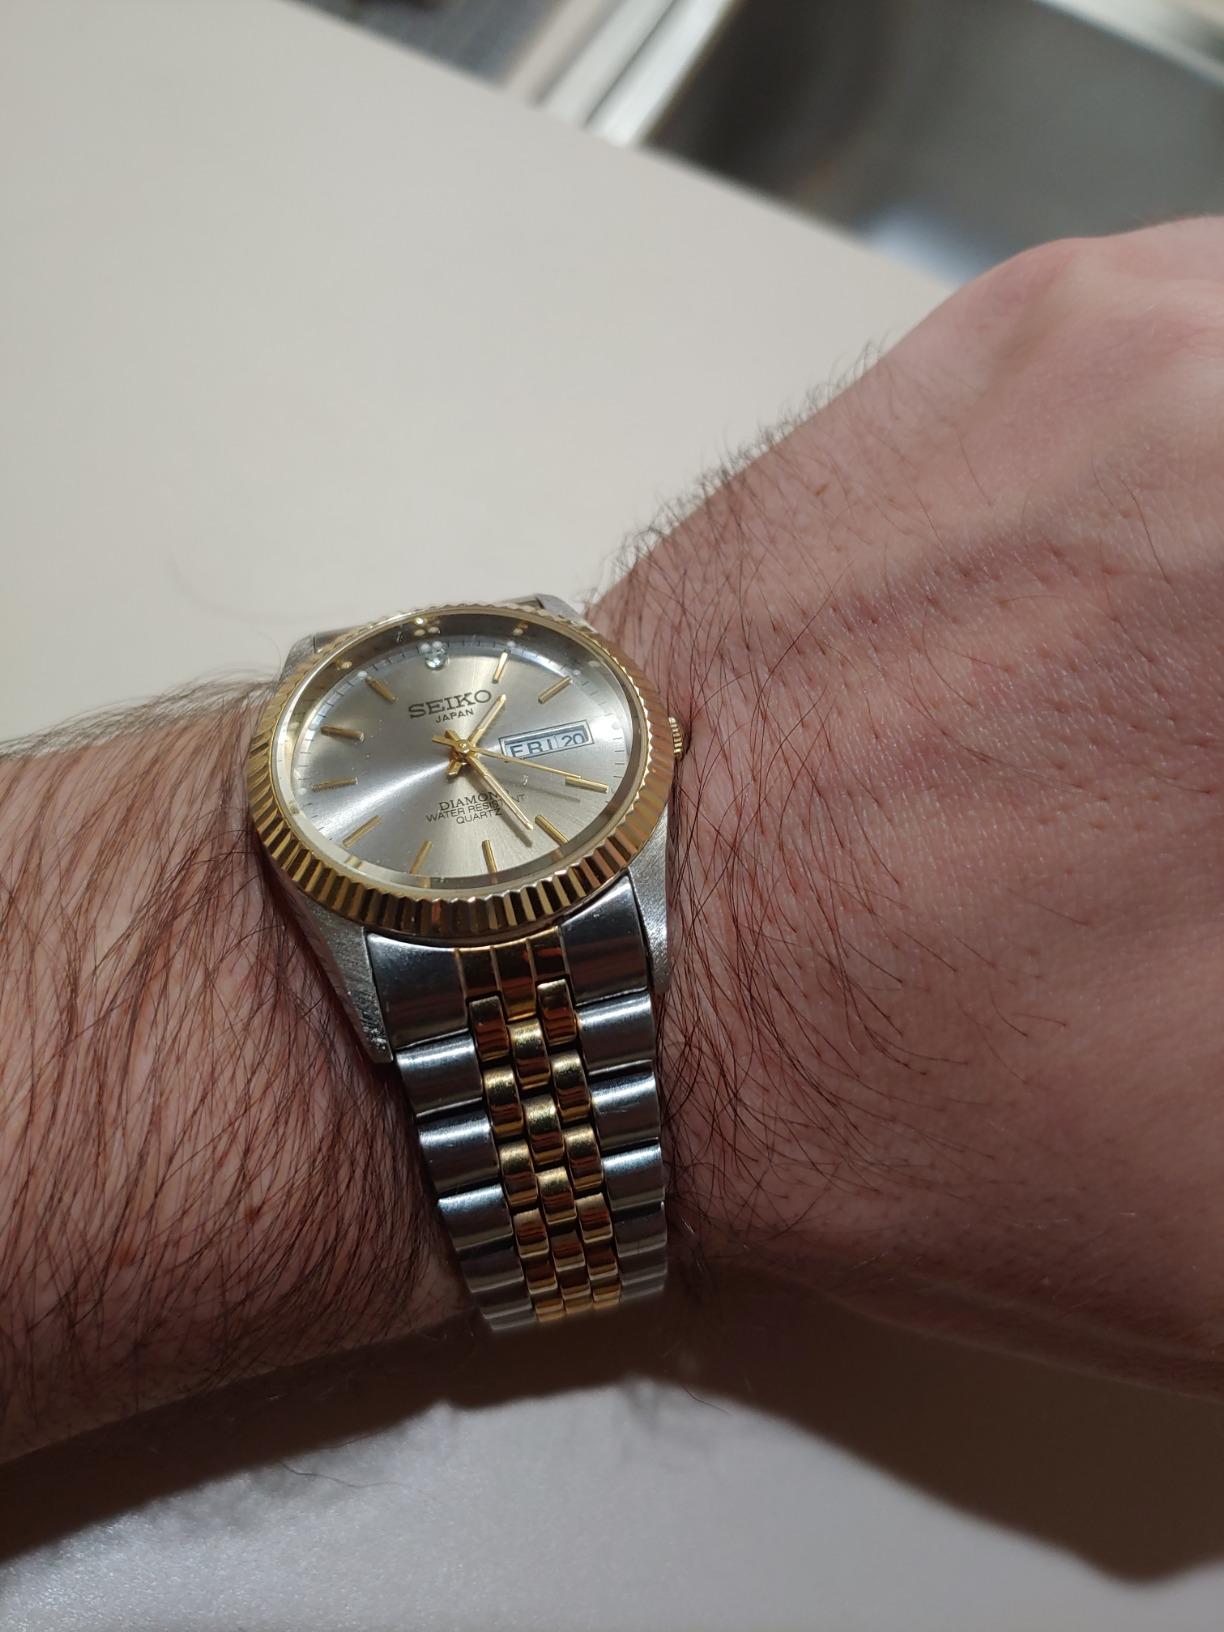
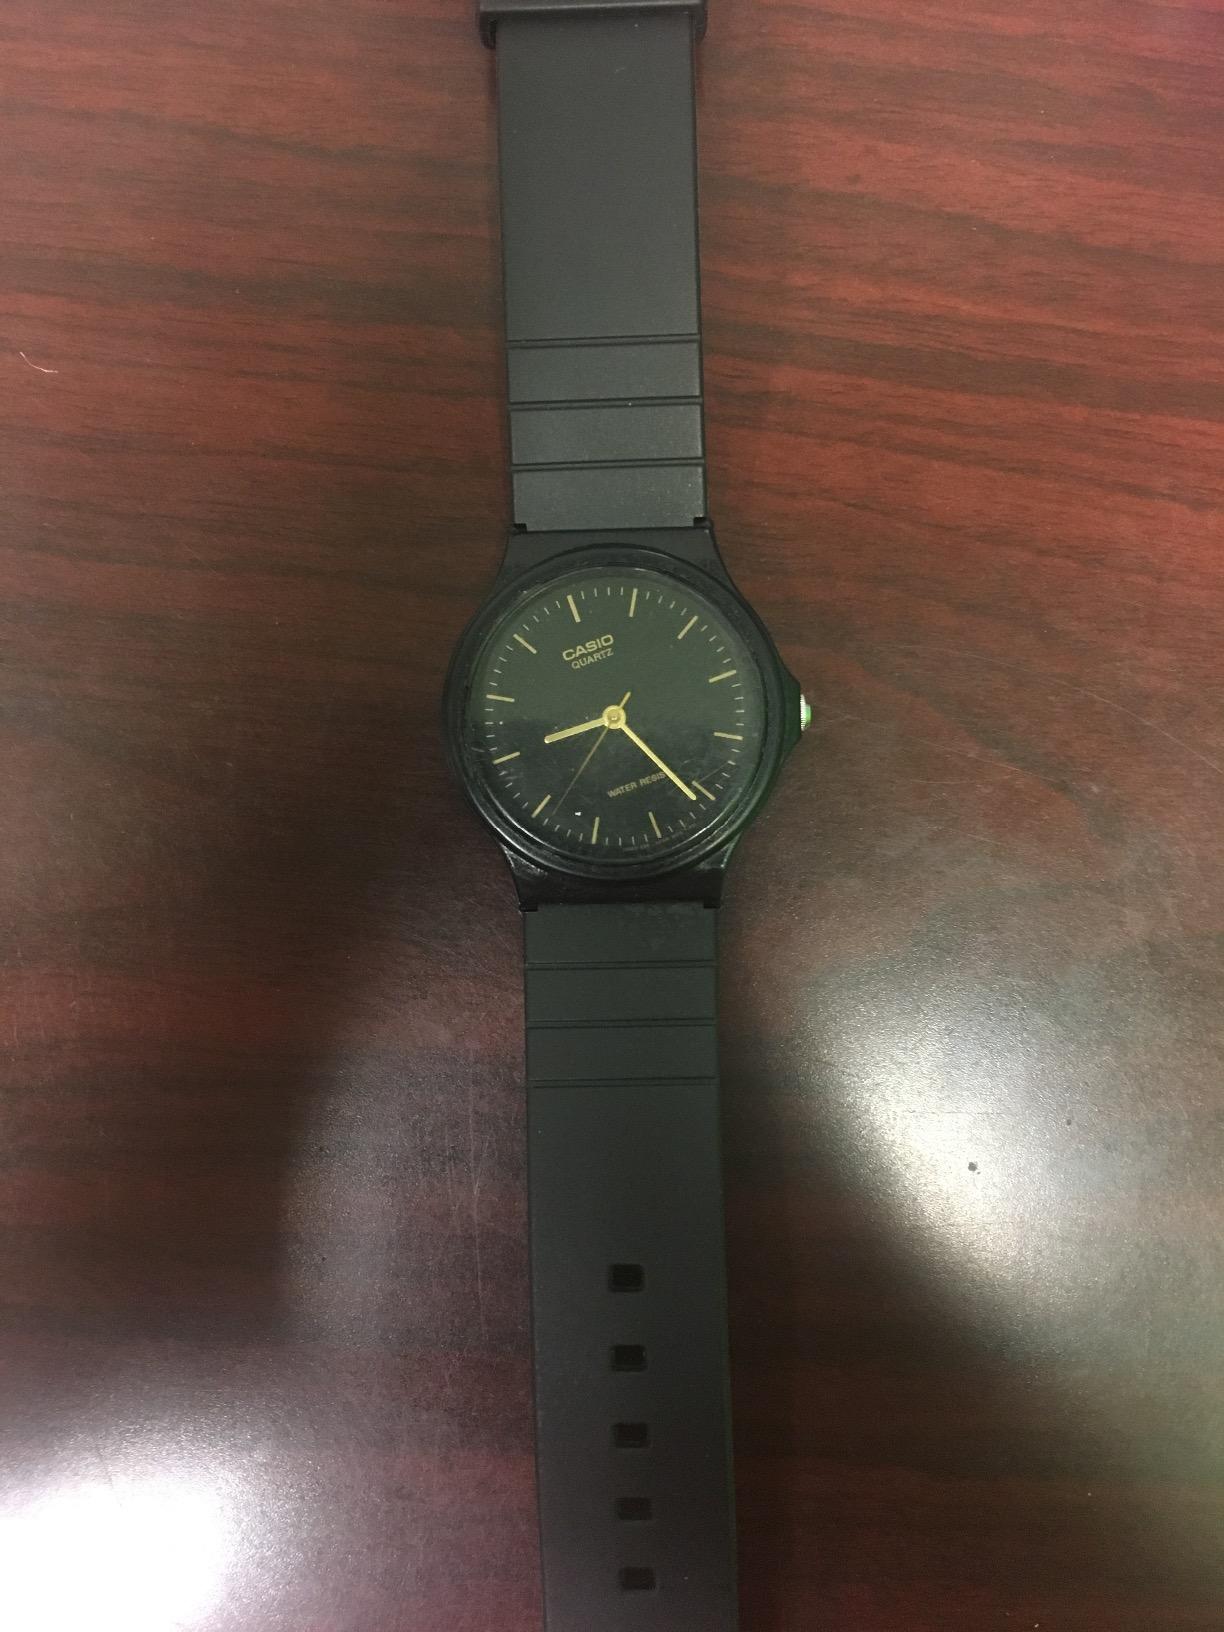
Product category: accessories_watch
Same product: no